St. George's College, Agra

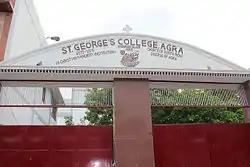

St. George's College, Agra, is one of the oldest convent schools in India. It is a Minority Anglo-Indian Christian Institution granted Minority Rights under Article 30 of the Indian Constitution. It is located near Mall Road and near to Targhar. The campus is approximately .The students are widely named as Georgians in the city. The school is accredited under the Indian Certificate of Secondary Education board for grade 10th and under the Indian School Certificate board for Grade 12. The school was established in 1875 as an Army School for British Armed Forces at Agra. With the passing by of time it started admitting students from civilian background as well. The college originated in a school set up by Father Joseph Rooney, an Irish priest from Navan, in the late 1840s. Rooney later founded St Peter's College, a Catholic boys school in Agra.